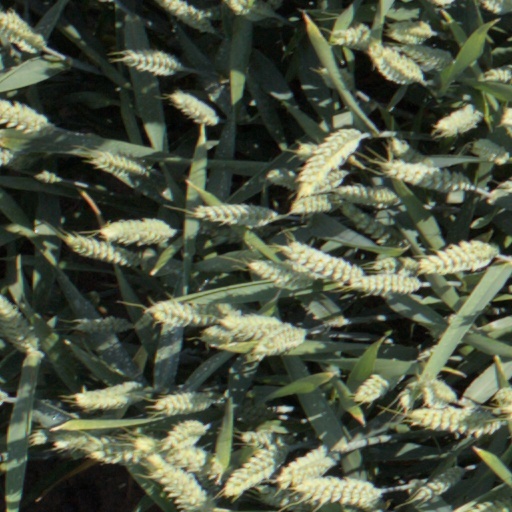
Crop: wheat